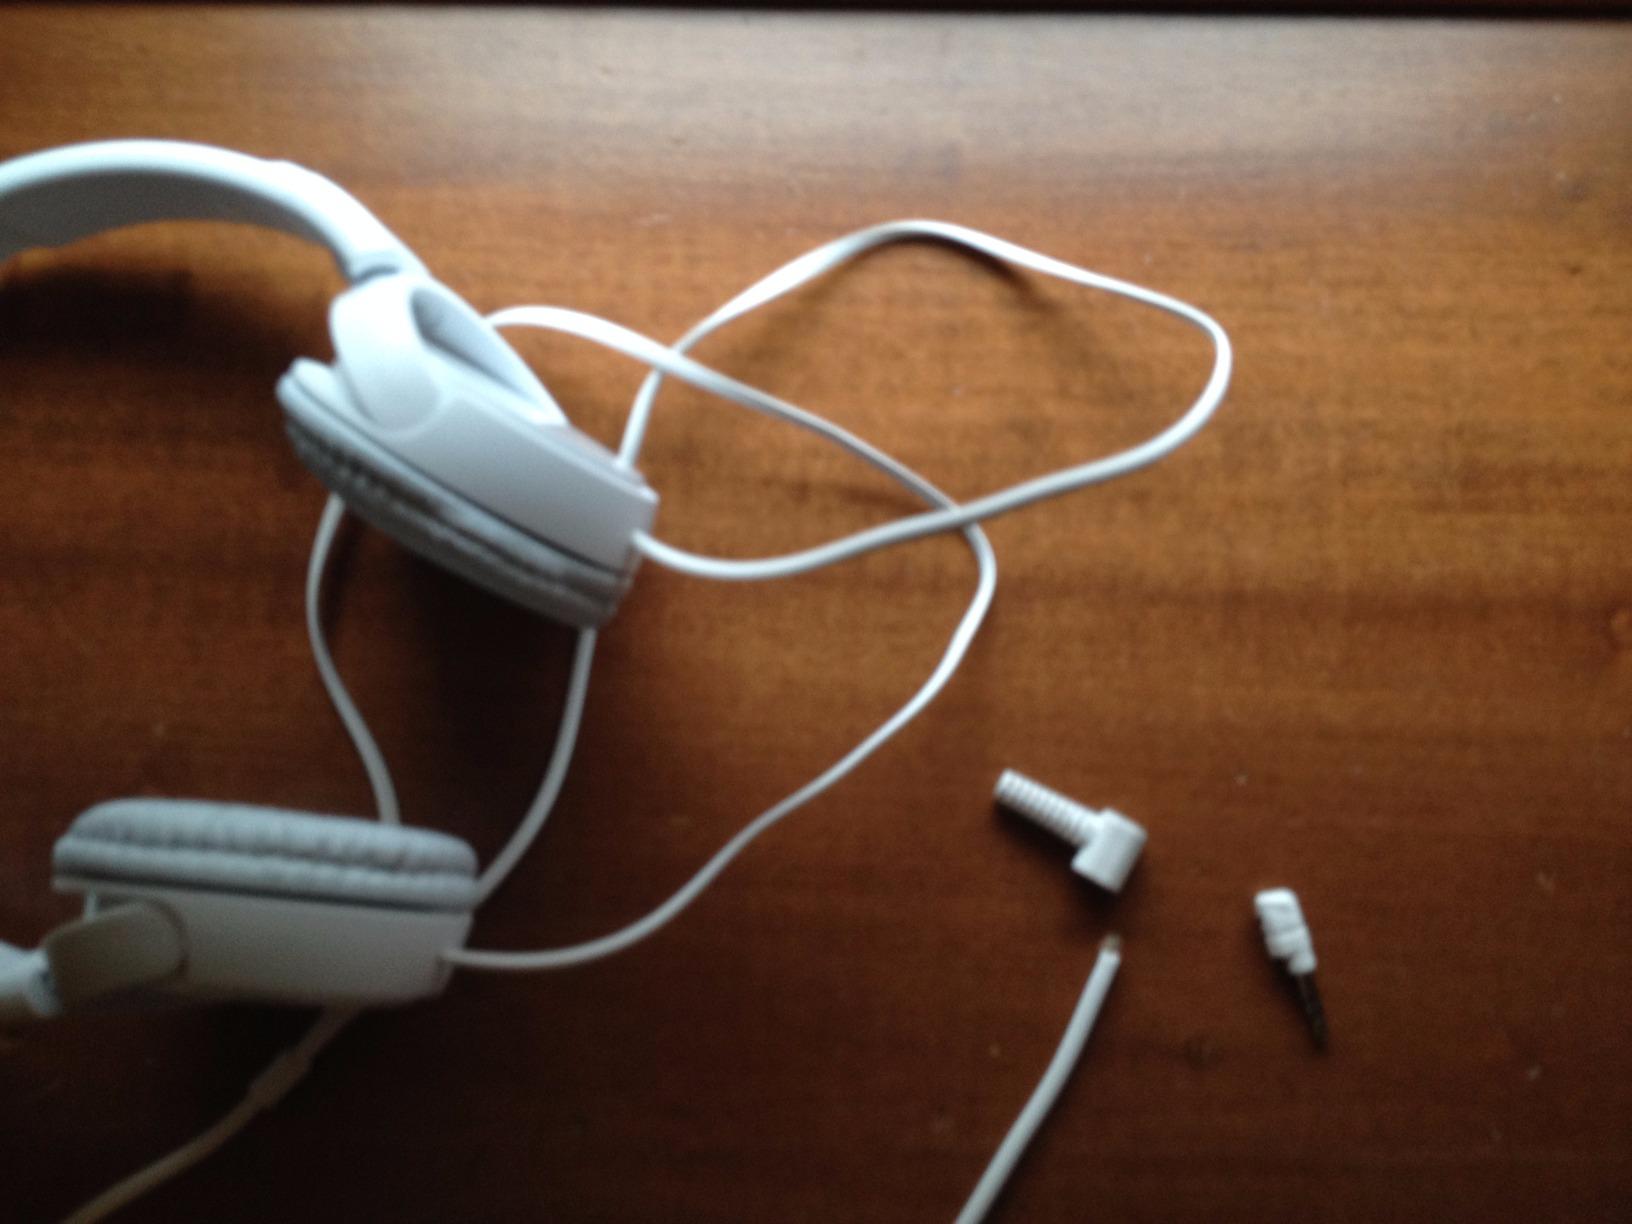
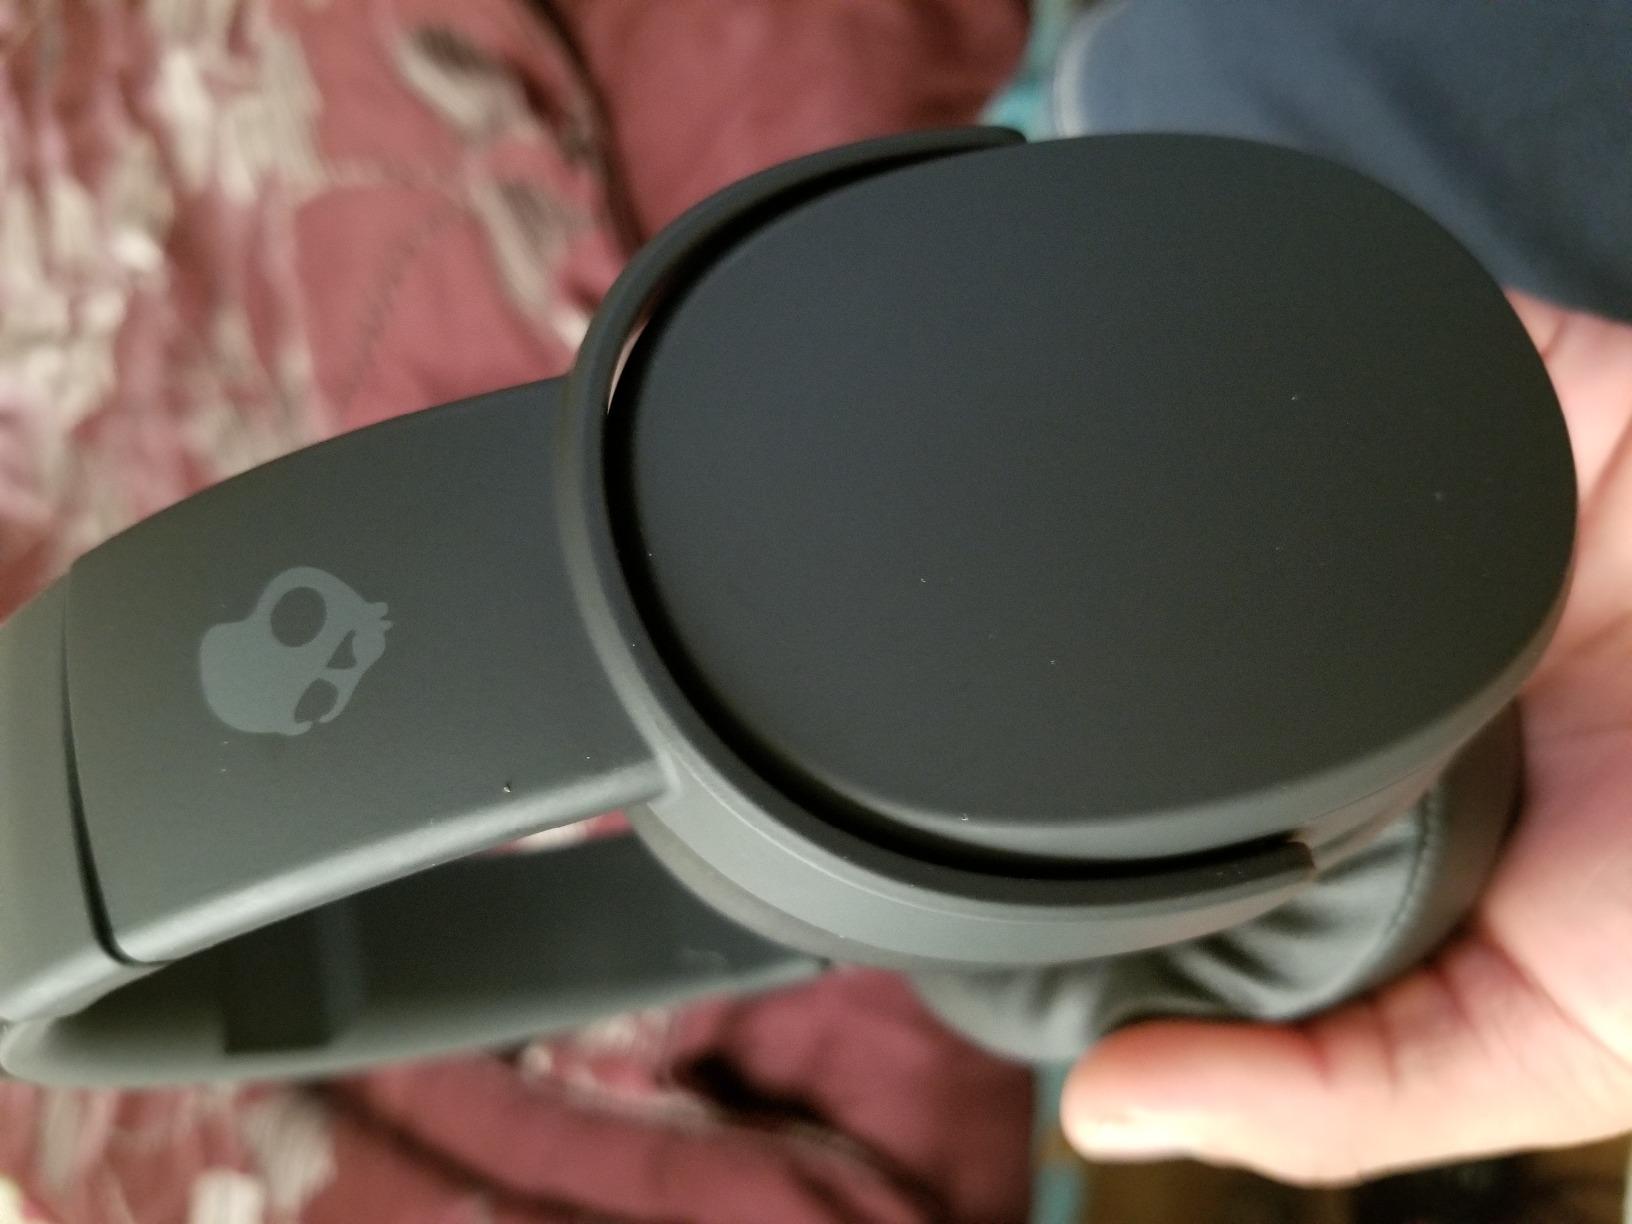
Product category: headphones
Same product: no